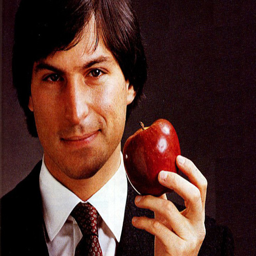
A man with a creepy smirk holding a red shiny apple.
there is a an wearing a suit and holding a apple
A man smiles while holding up an apple.
a male in a white shirt is holding an apple
A man smiles while holding an apple.